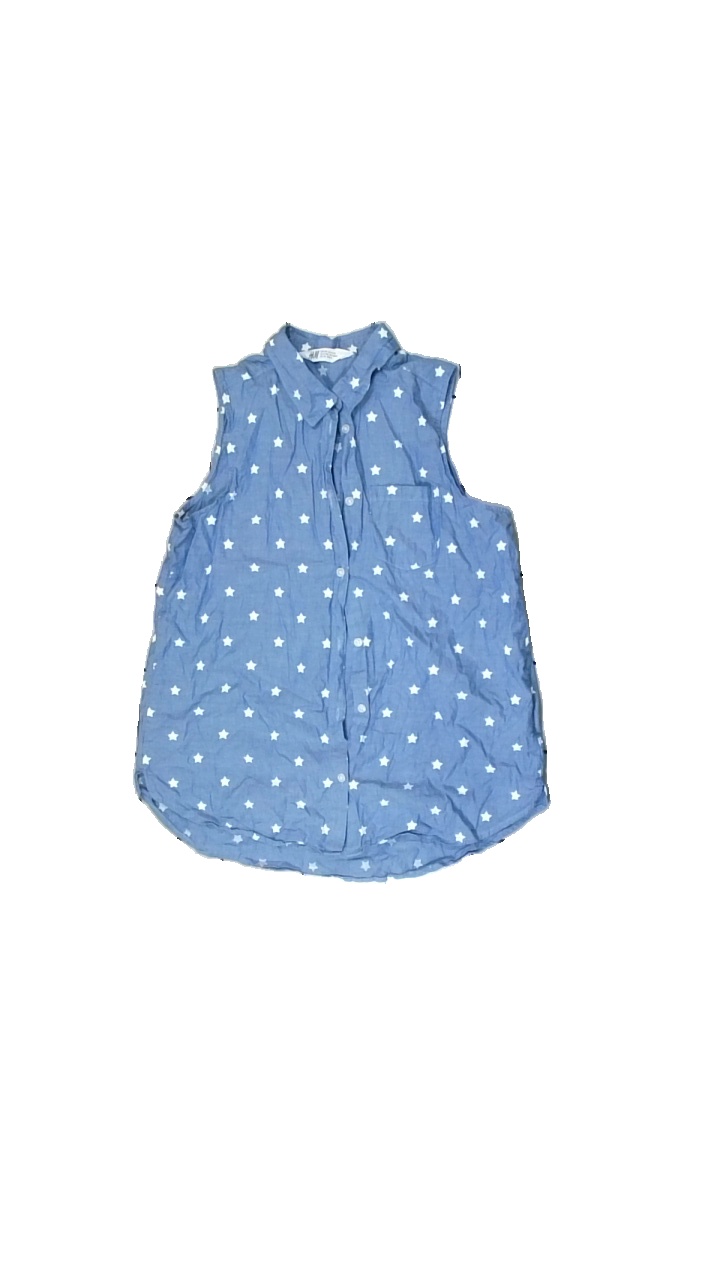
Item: Vest (Children)
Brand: H&m
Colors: Blue, White
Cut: Regular
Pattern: Geometric print
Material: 100% cotton
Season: All
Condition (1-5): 4
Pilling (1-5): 5
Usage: Reuse
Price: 50-100